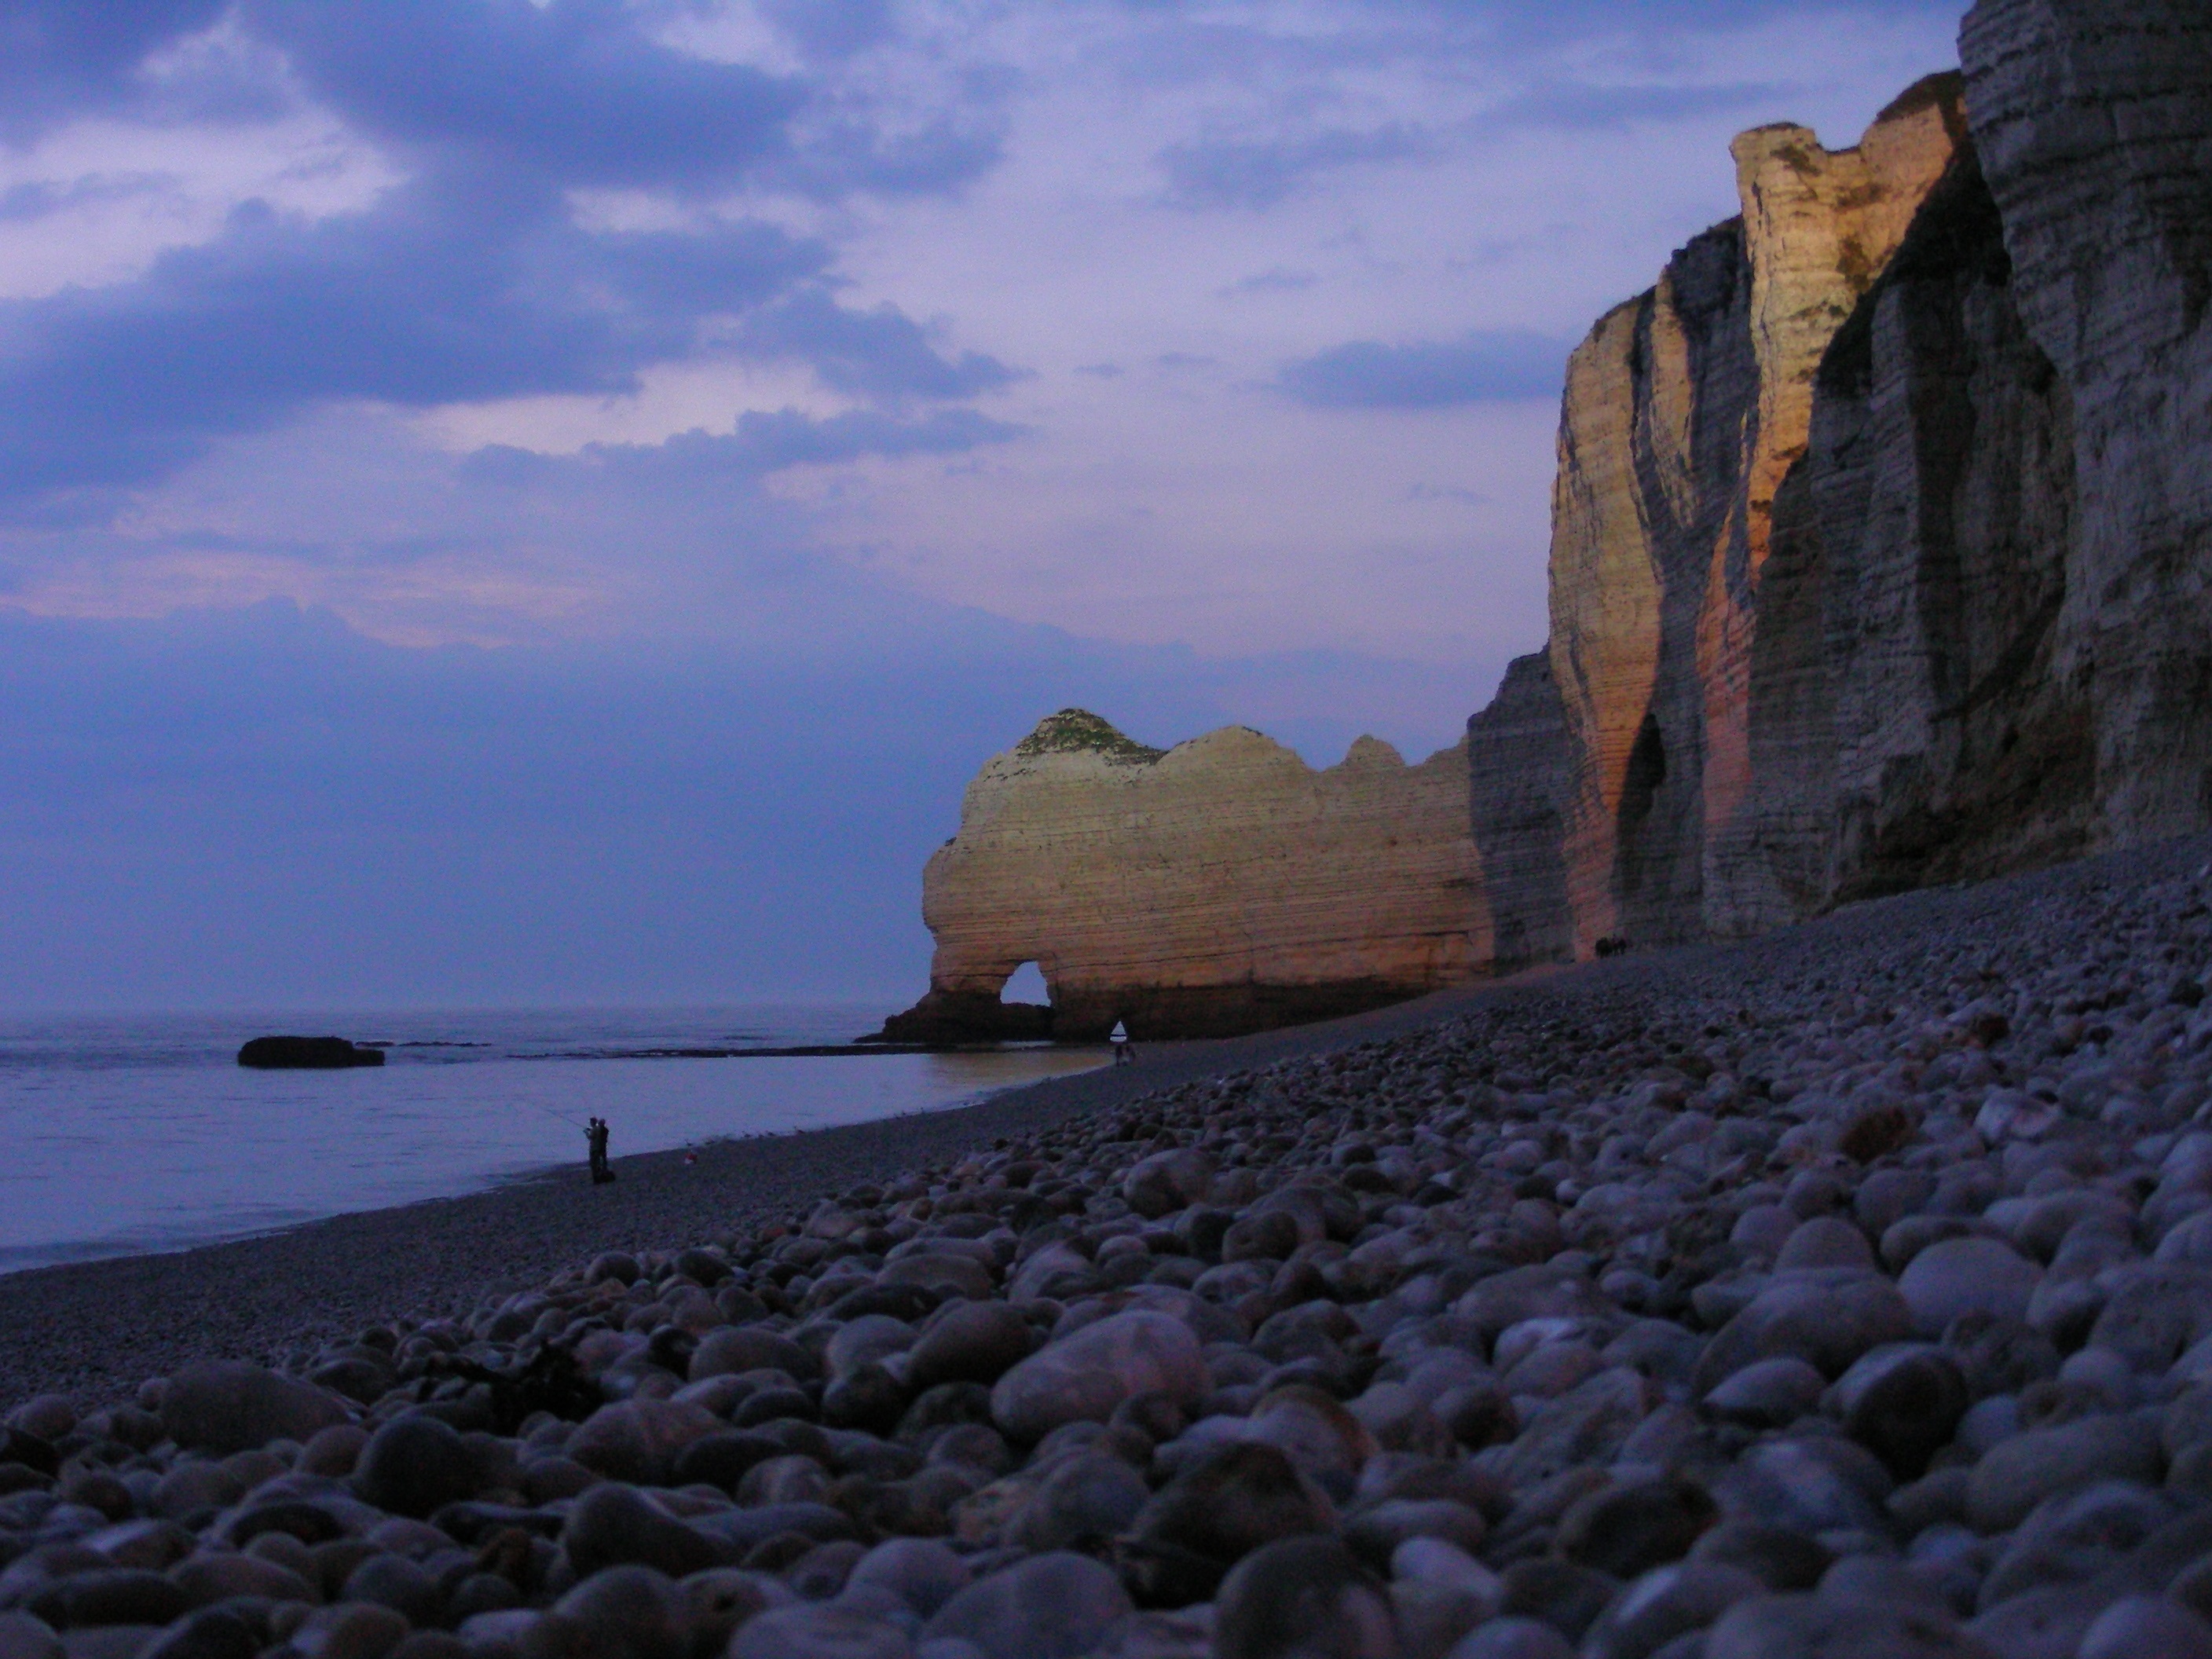
beach, sea, coast, sand, rock, ocean, horizon, sky, sunset, shore, wave, vacation, cliff, dusk, france, evening, bay, terrain, material, cliffs, normandy, cape, etretat, landform